Queensbury railway station

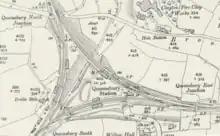
Queensbury triangle on an 1892-1914 Ordnance Survey map

Due to the station layout (the main station footbridge and building were at the east end of the station), catching a train at Queensbury was known to be difficult at times. Martin Bairstow commented in one of his books that when his grandparents used the line, they waited to see which way the train turned when it arrived at Queensbury as to whether or not they should stay on the train, or alight at the station.